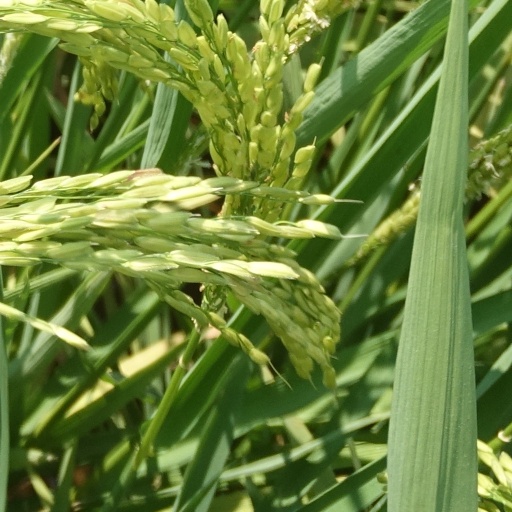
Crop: rice